Renaissance magic

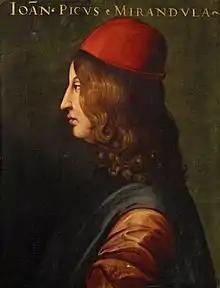
Portrait from the Uffizi Gallery, in Florence

Both bourgeoisie and nobility in the 15th and 16th centuries showed great fascination with the seven "artes magicae" ("prohibited arts"), which exerted an exotic charm by their ascription to Arabic, Jewish, Graeco-Roman, and Egyptian sources. There was great uncertainty in distinguishing practices of vain superstition, blasphemous occultism, and perfectly sound scholarly knowledge or pious ritual. Intellectual and spiritual tensions erupted in the Early Modern witch craze, further reinforced by the turmoils of the Protestant Reformation, especially in Germany, England, and Scotland. The people during this time found that the existence of magic was something that could answer the questions that they could not explain through science. To them it was suggesting that while science may explain reason, magic could explain "unreason".